Tailhook

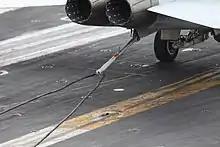
Aircraft's tail hook catching the wire while landing on an aircraft carrier

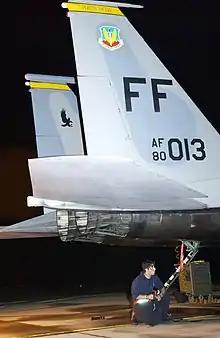
F-15 tailhook. Most USAF tactical jet aircraft have tailhooks for emergency use.

A tailhook, arresting hook, or arrester hook is a device attached to the empennage (rear) of some military fixed-wing aircraft. The hook is used to achieve rapid deceleration during routine landings aboard aircraft carrier flight decks at sea, or during emergency landings or aborted takeoffs at properly equipped airports.